Speyer wine bottle

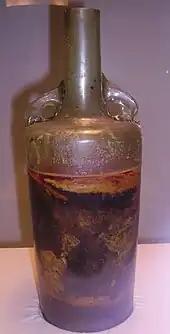
The Speyer wine bottle

The Speyer wine bottle (or ) is a sealed vessel, presumed to contain liquid wine, and so named because it was unearthed from a Roman tomb found near Speyer, Germany. It contained the world's oldest known liquid wine (dated to about AD 325), until 2024, when a 1st century AD urn within a Roman tomb - found in 2019 in the southern Spanish town of Carmona - was confirmed to still contain liquid wine.